Downtown Atlanta

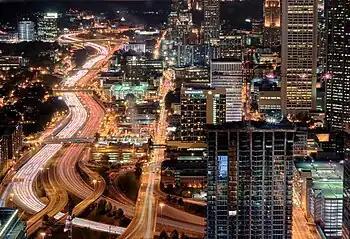
Downtown Connector

The Tabernacle, located on Luckie Street, is a music concert hall built in 1910 for the Tabernacle Baptist Church. In 1996 it was converted into a House of Blues Club for the Olympics. It was renamed "The Tabernacle" in 1998. The concert hall is four stories and can seat 2600.